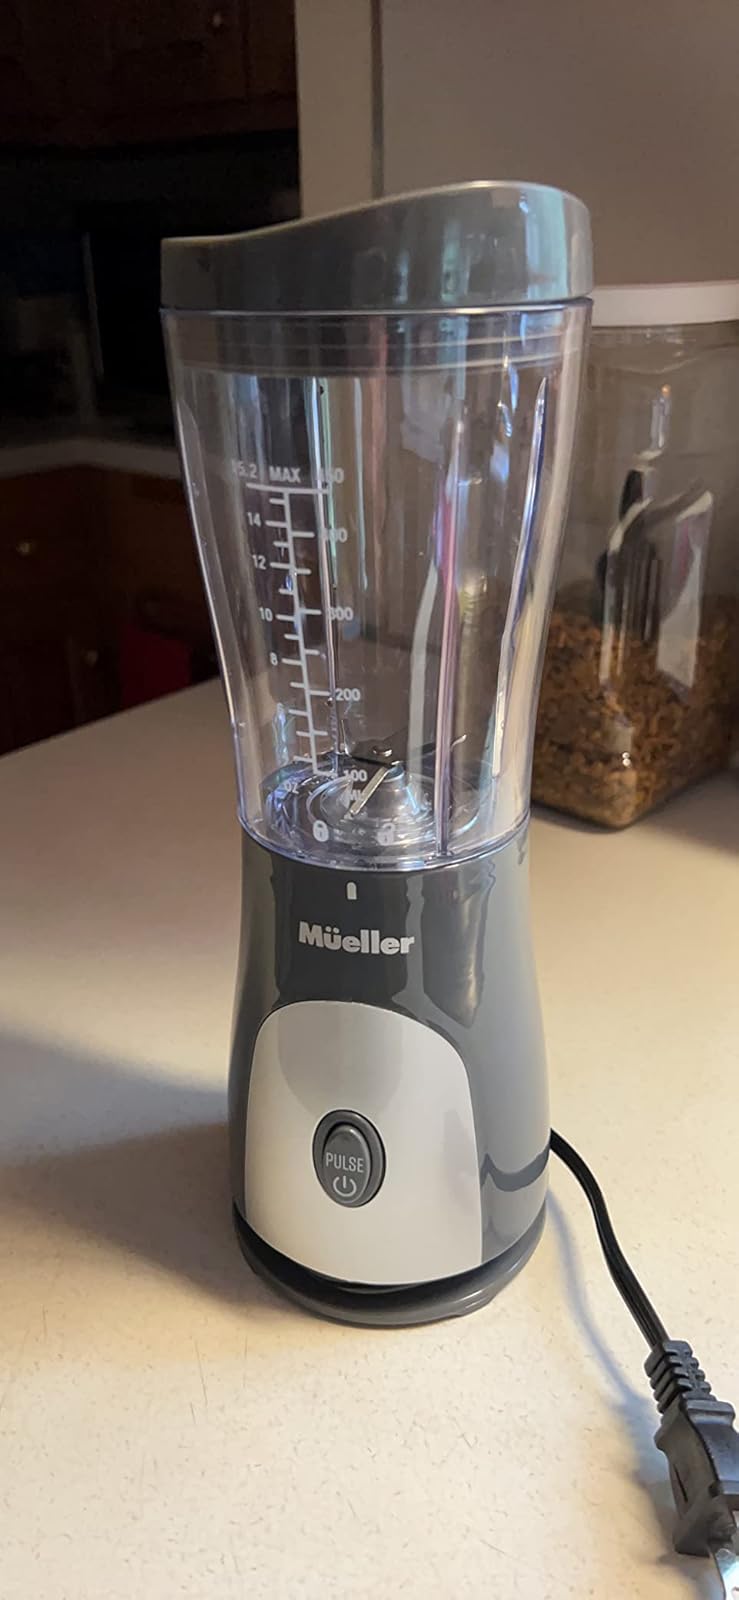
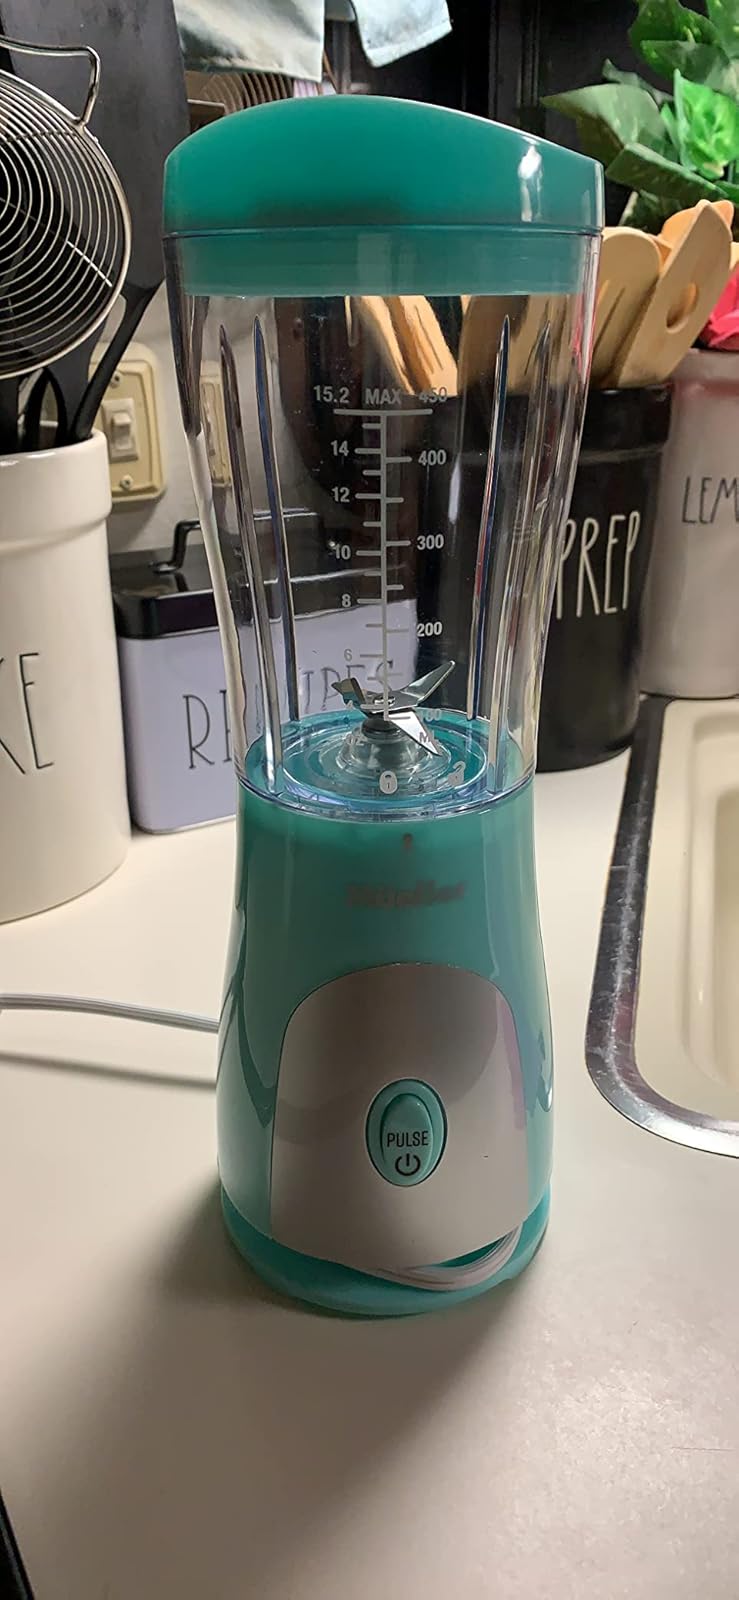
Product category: items_blender
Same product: no